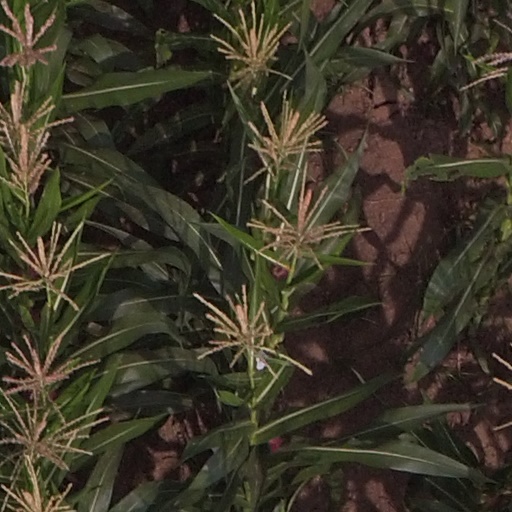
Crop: maize; corn